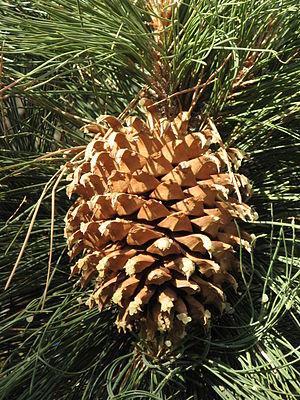
Le pin à gros cônes dit aussi pin de Coulter, pin faiseur de veuves, pin des veuves est un arbre appartenant à la famille des Pinacées et au genre Pinus. Il est originaire du sud de la Californie, et du nord de la Basse-Californie. Il est nommé ainsi en hommage à Thomas Coulter, un botaniste et physicien irlandais. C'est l'espèce de pin qui possède les cônes les plus lourds.